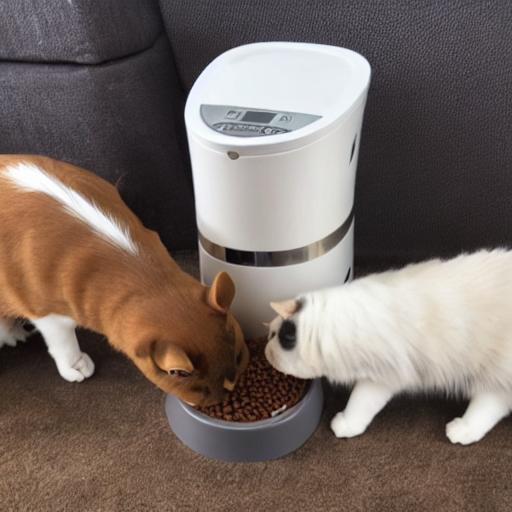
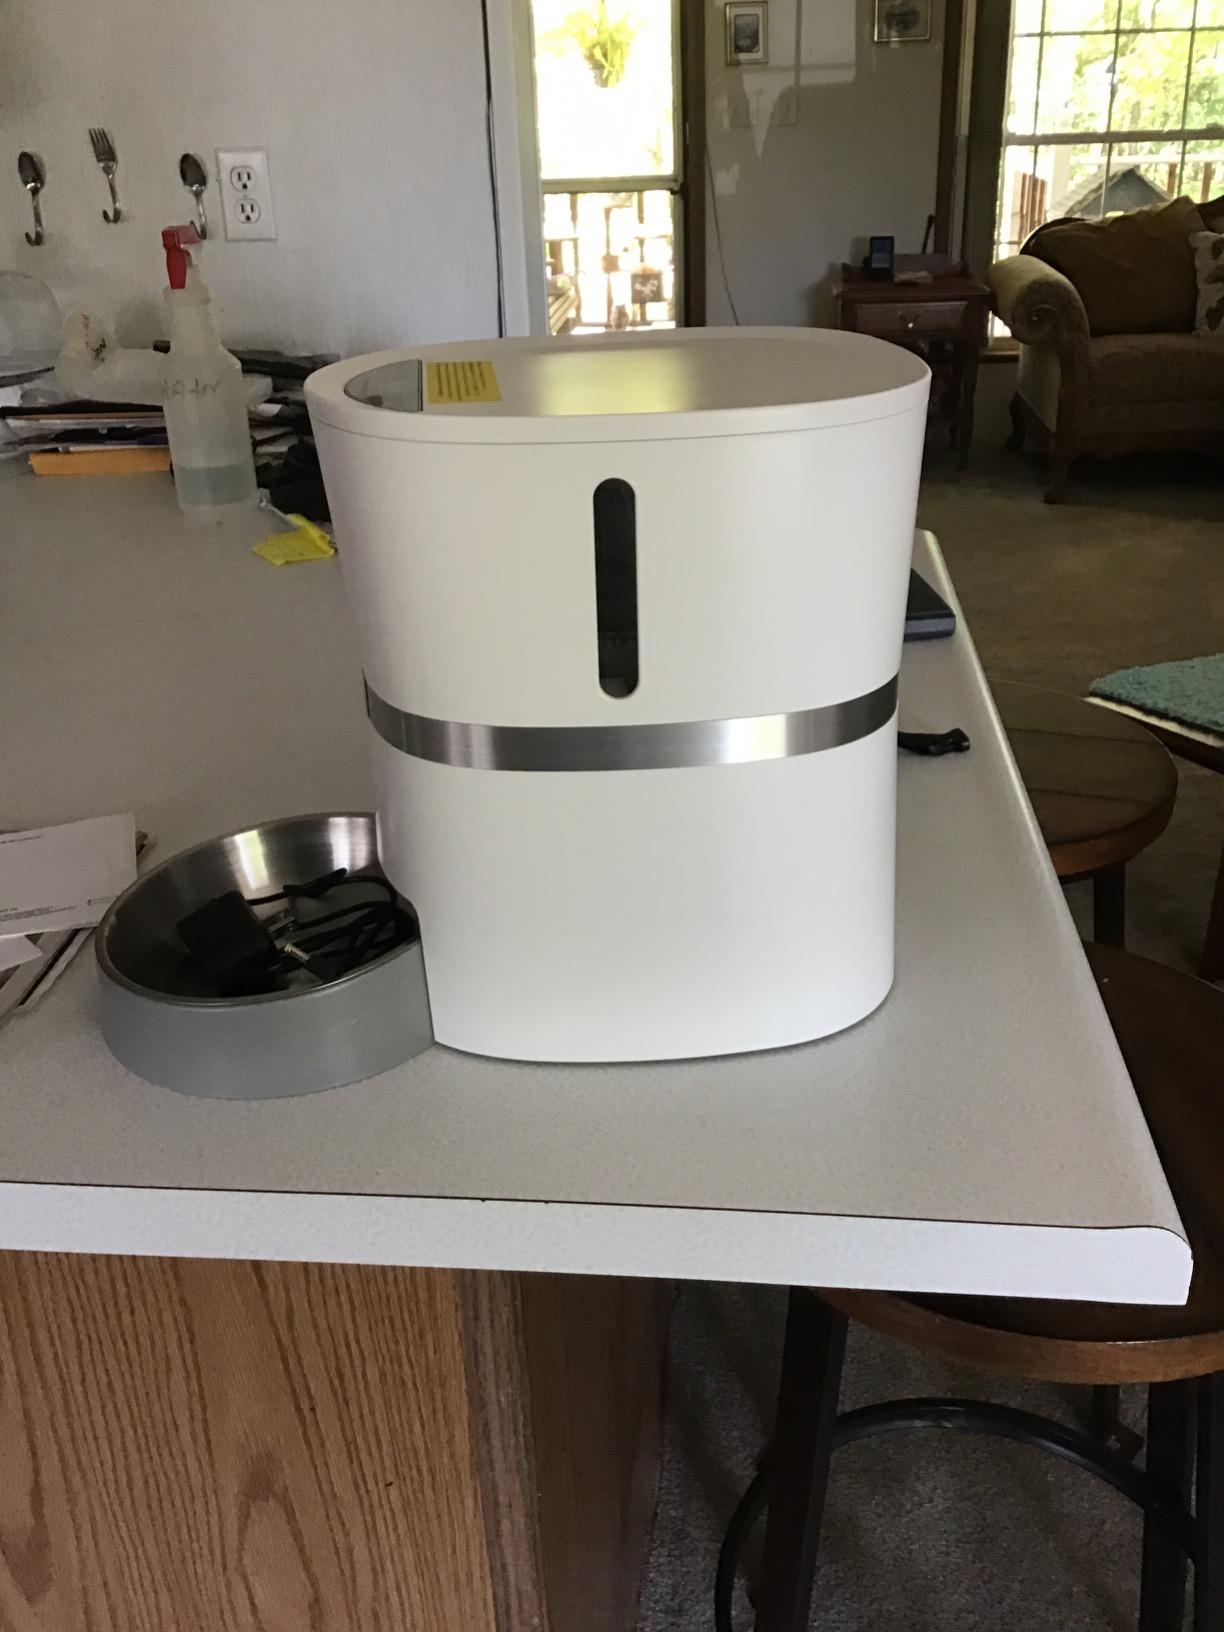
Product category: items_feeder
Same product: no